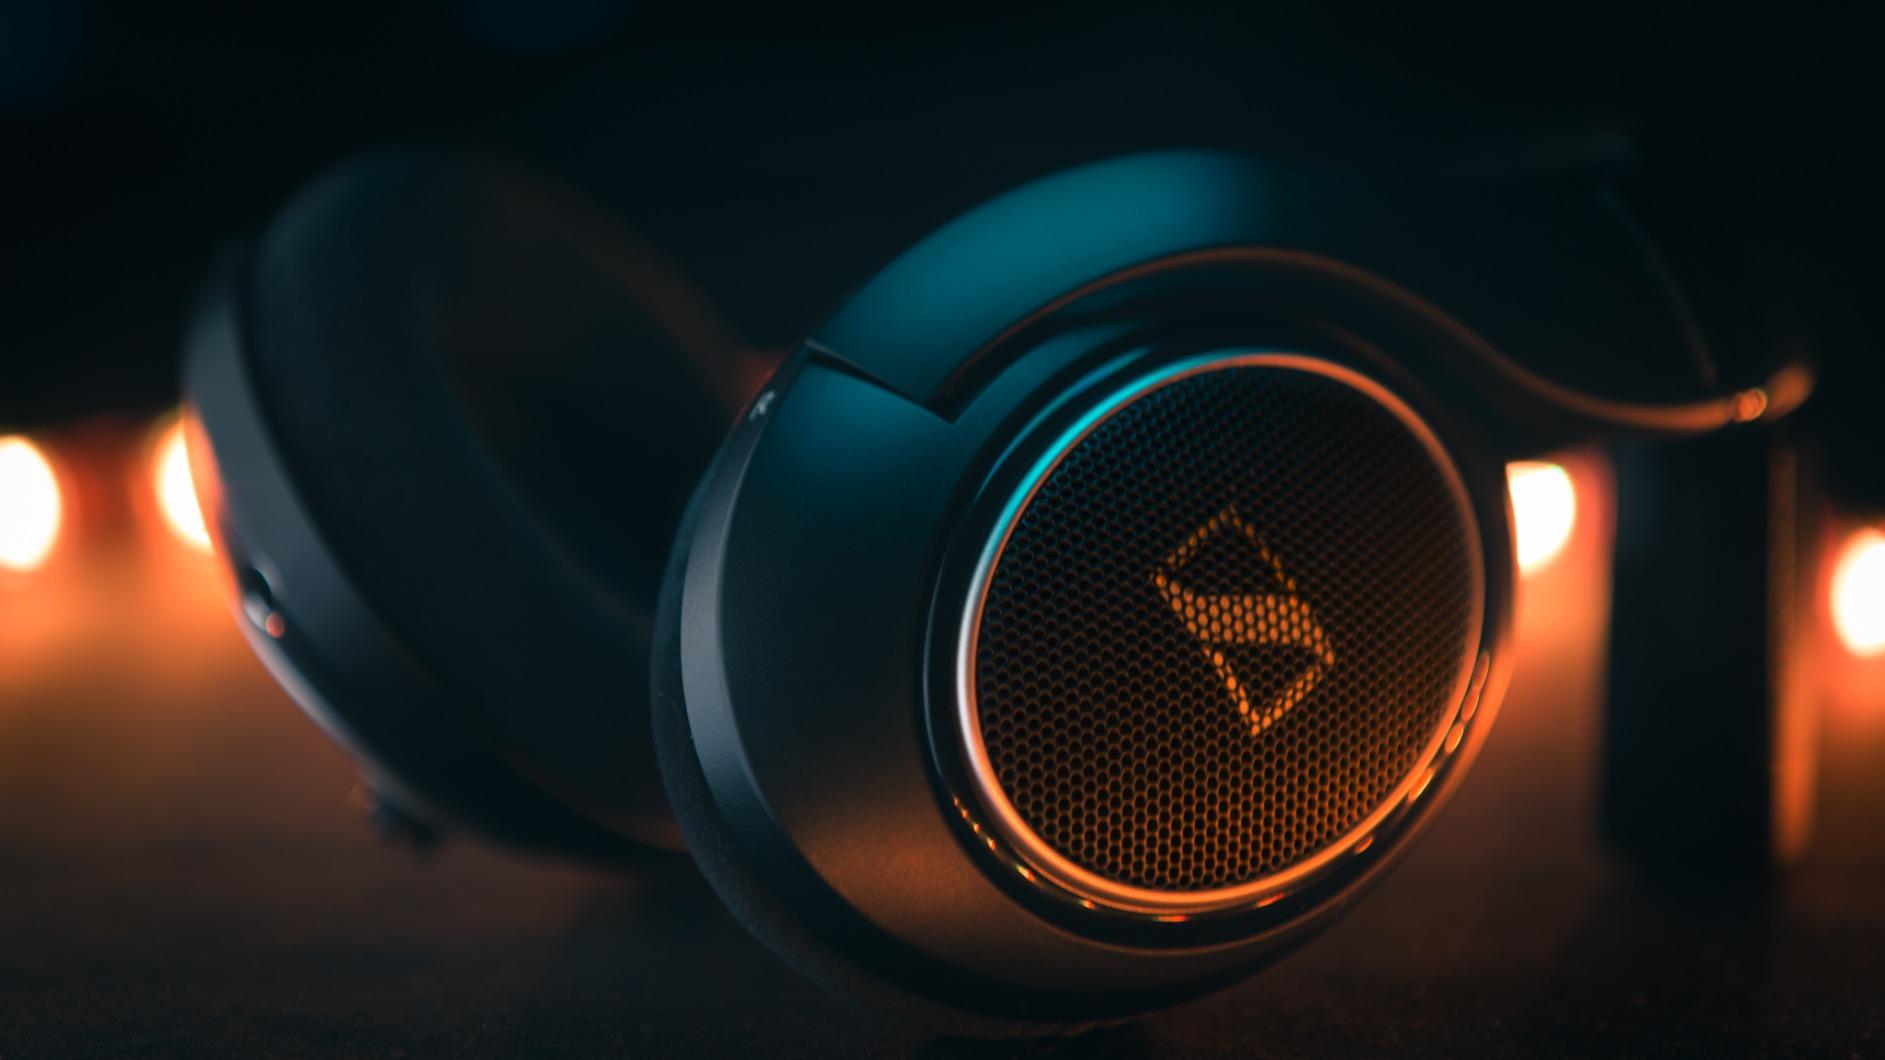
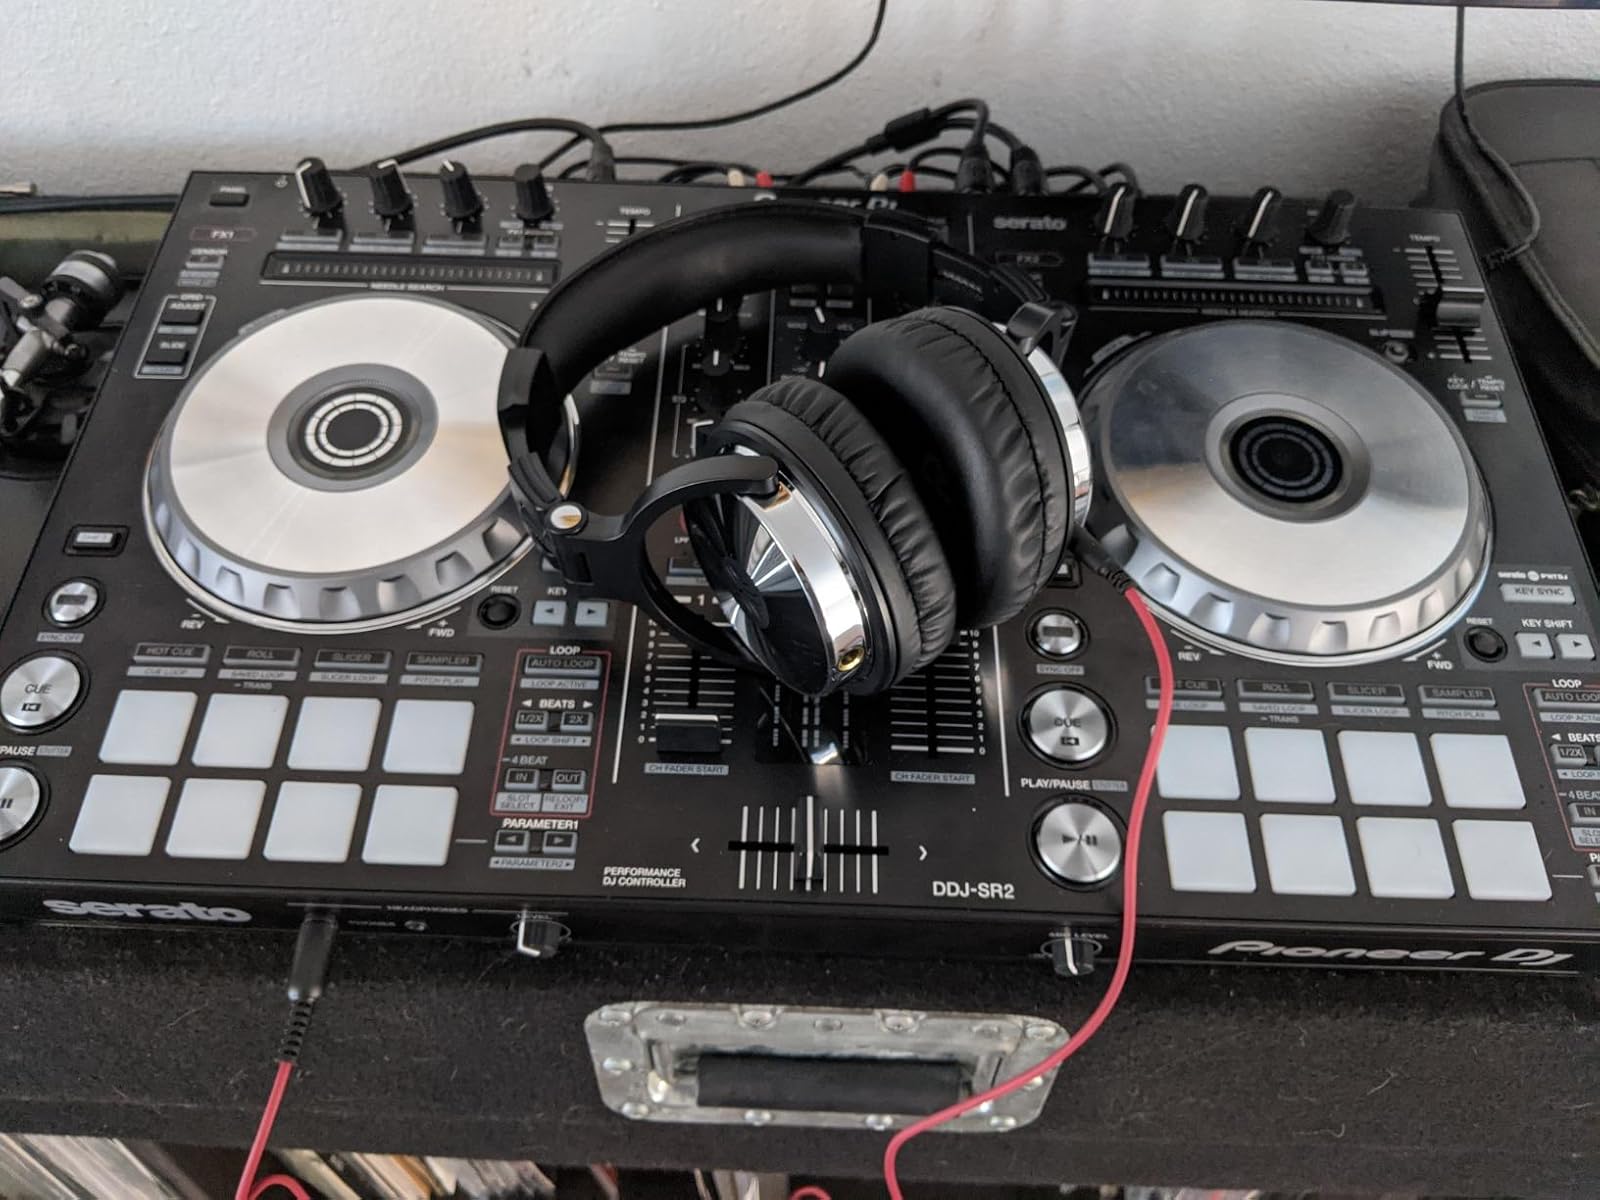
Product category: headphones
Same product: no